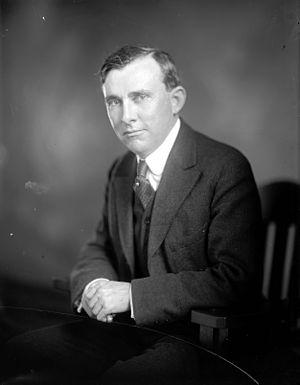
David Bibb Graves, né le 1ᵉʳ avril 1873 et mort le 14 mars 1942, est un homme politique démocrate américain. Il est gouverneur de l'Alabama entre 1927 et 1931, puis entre 1935 et 1939.